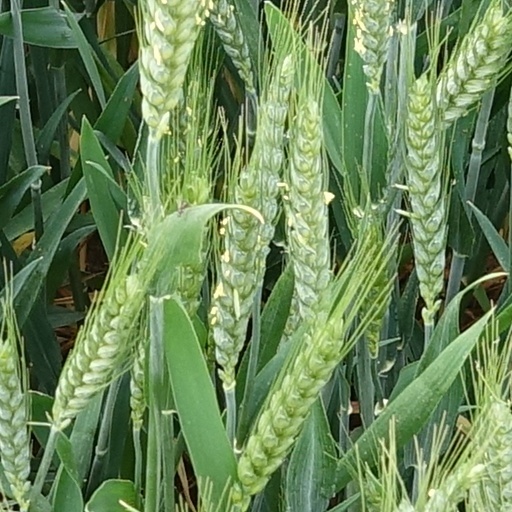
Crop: wheat